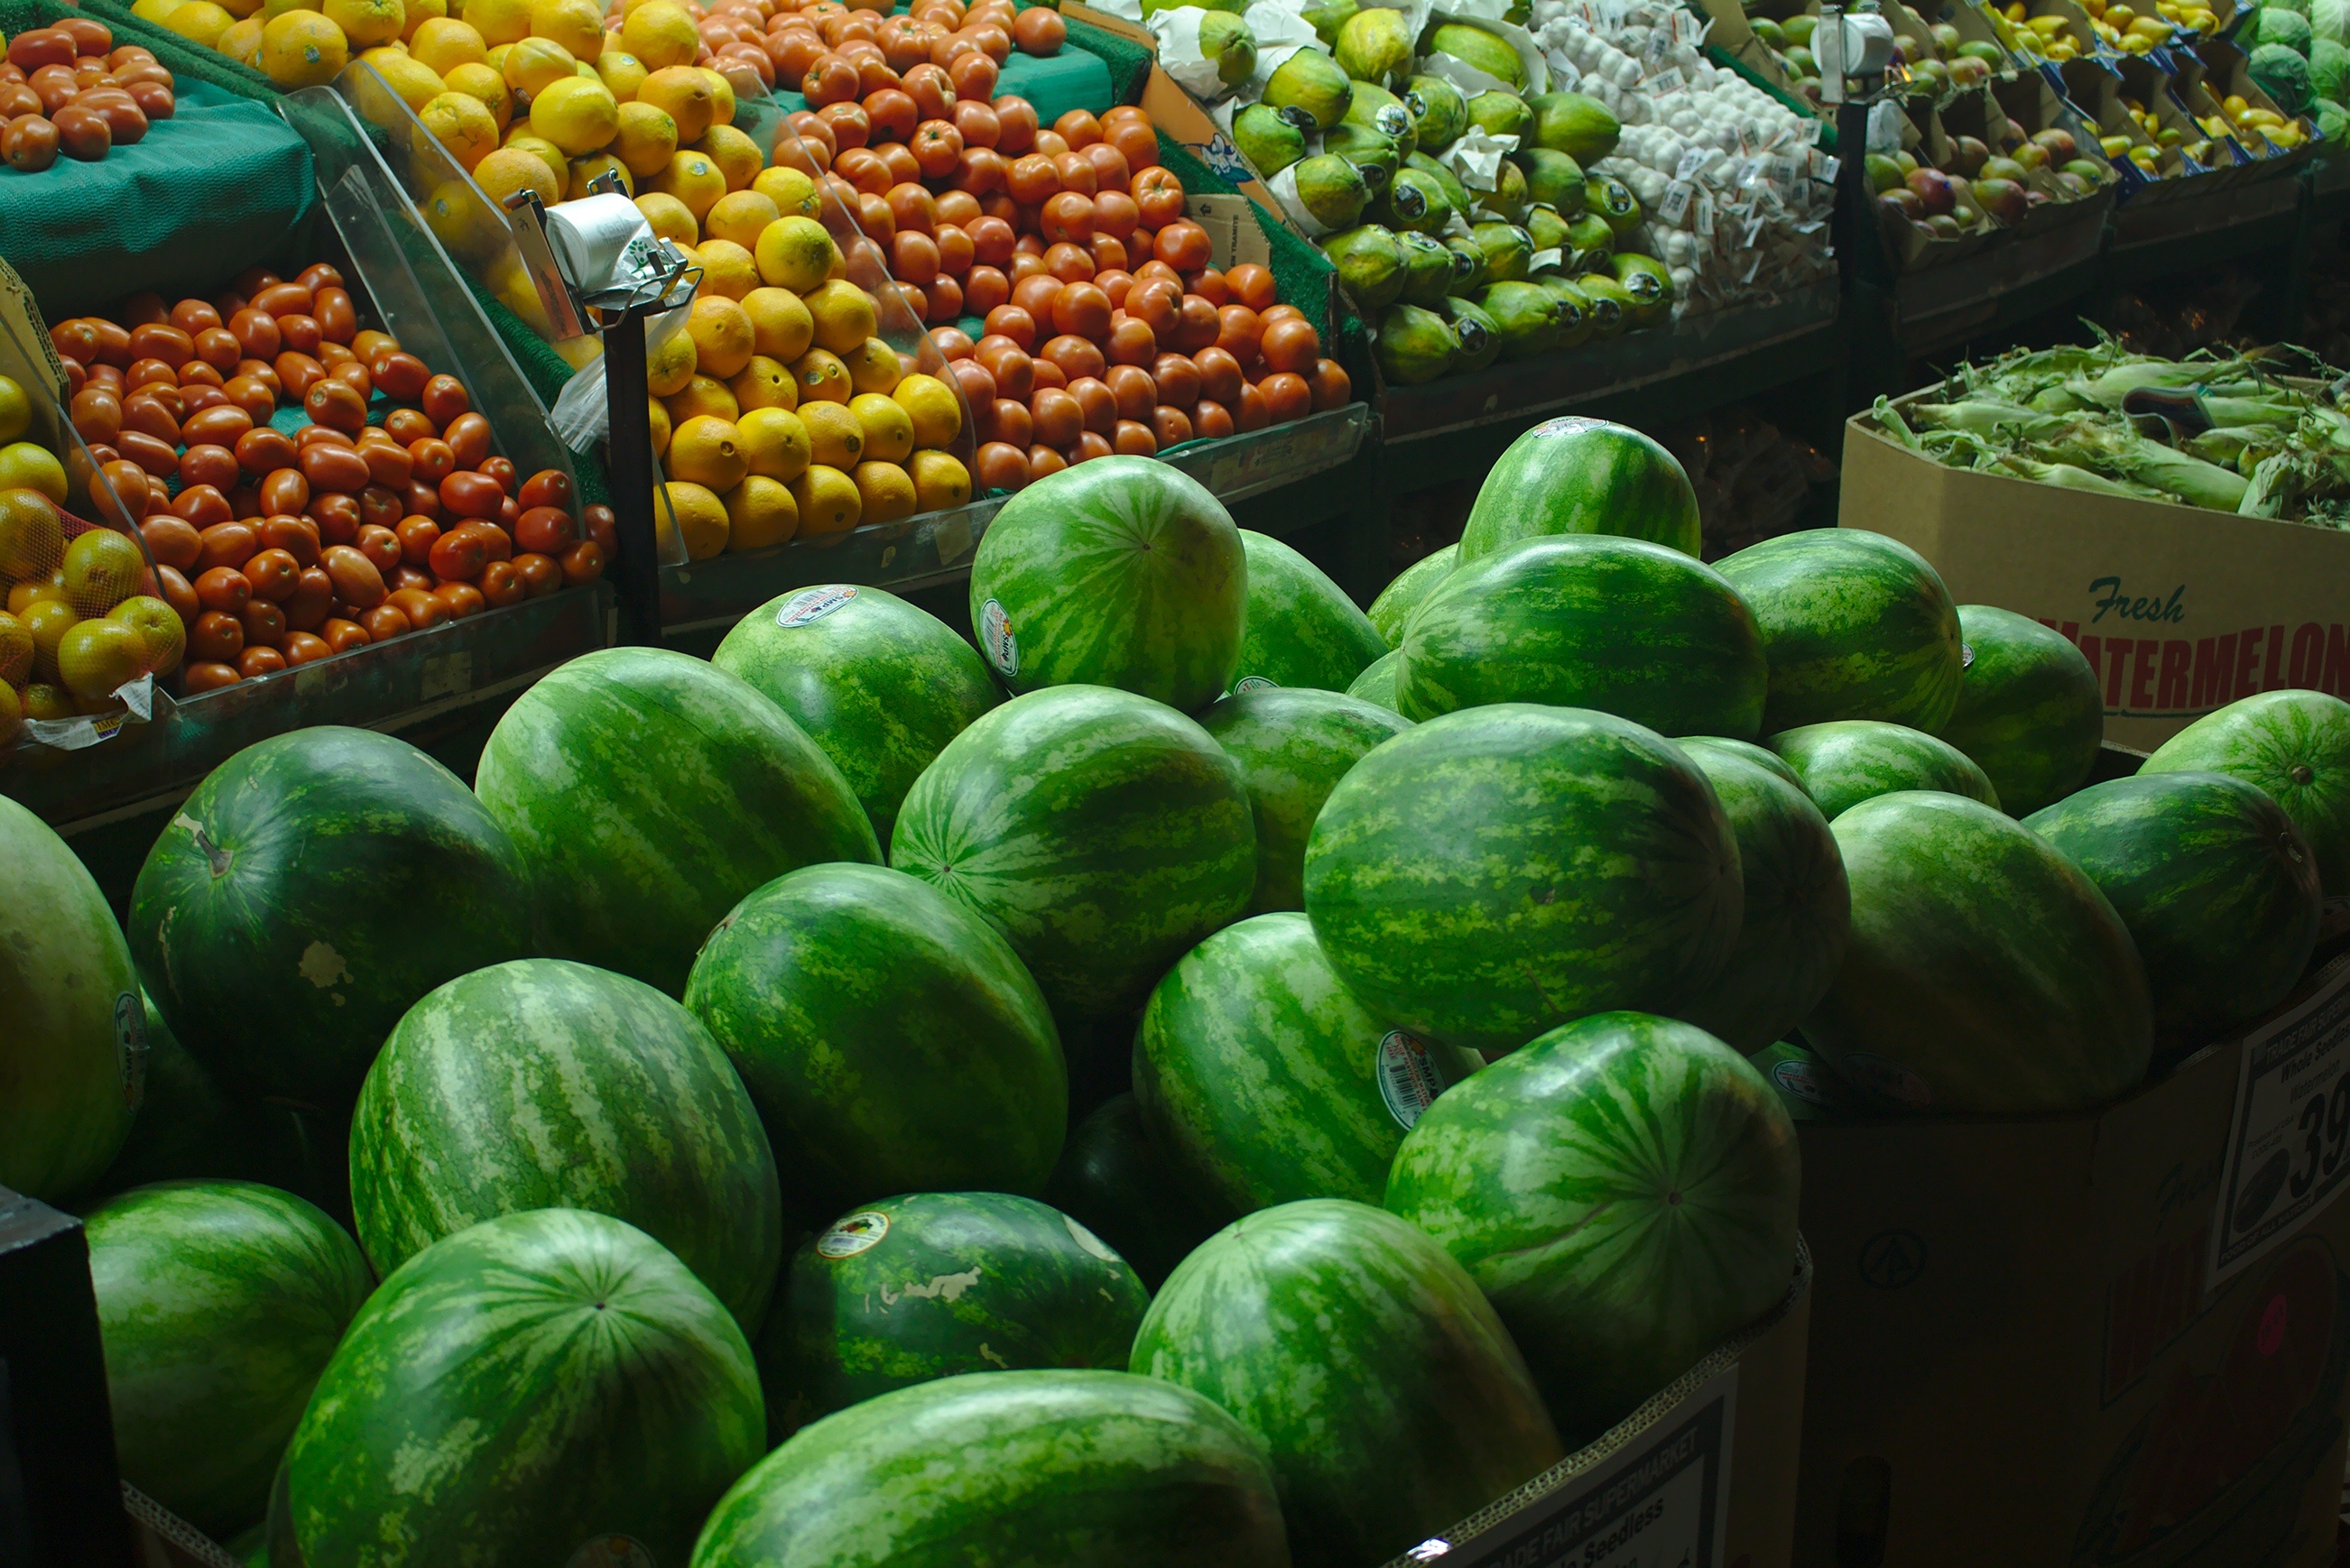
plant, farm, fruit, ripe, shop, food, green, produce, vegetable, natural, corn, fresh, market, watermelon, health, abundance, variety, lemon, gourd, tomato, grocery, vegan, vegetarian, diet, veggies, nutritious, dieting, flowering plant, foodstuff, plenty, land plant, cucumber gourd and melon family, greengrocer